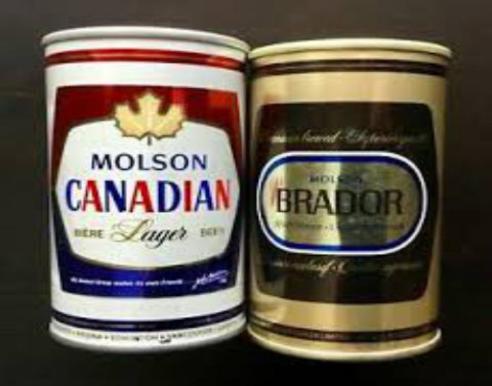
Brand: molson brador
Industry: Food